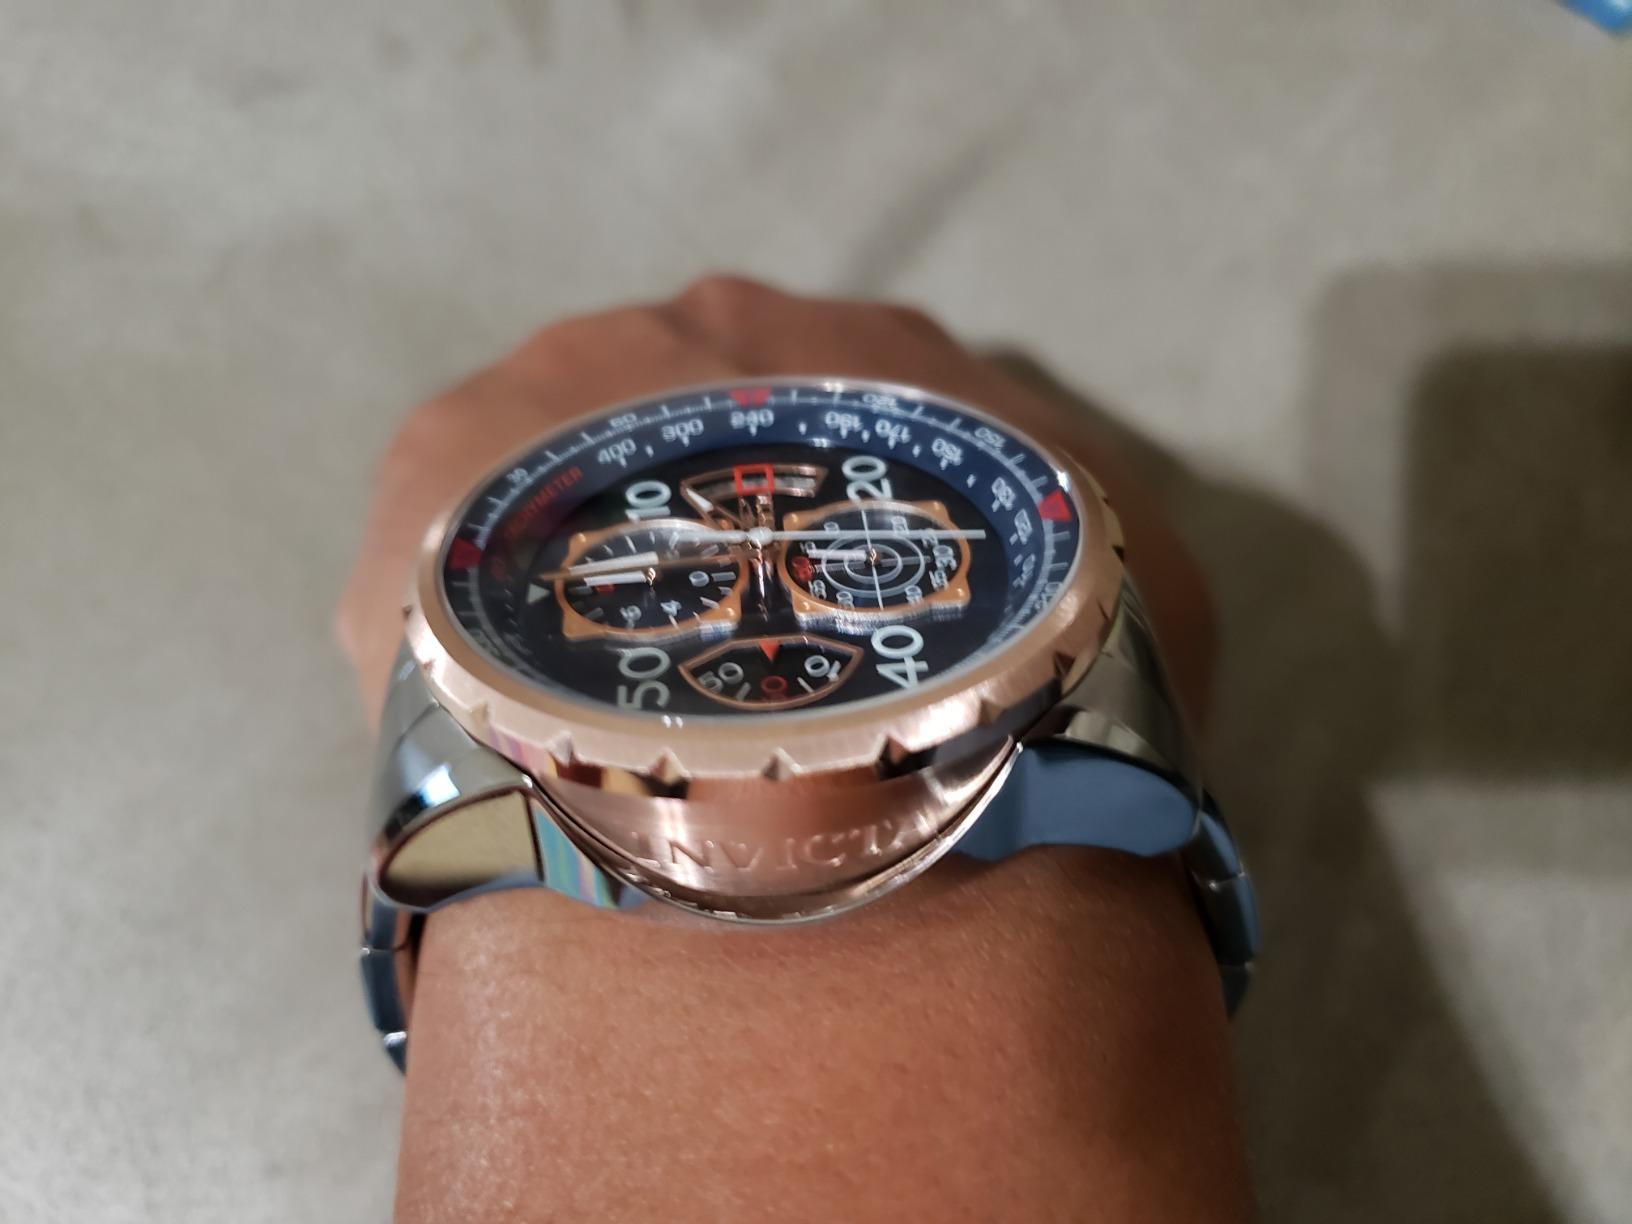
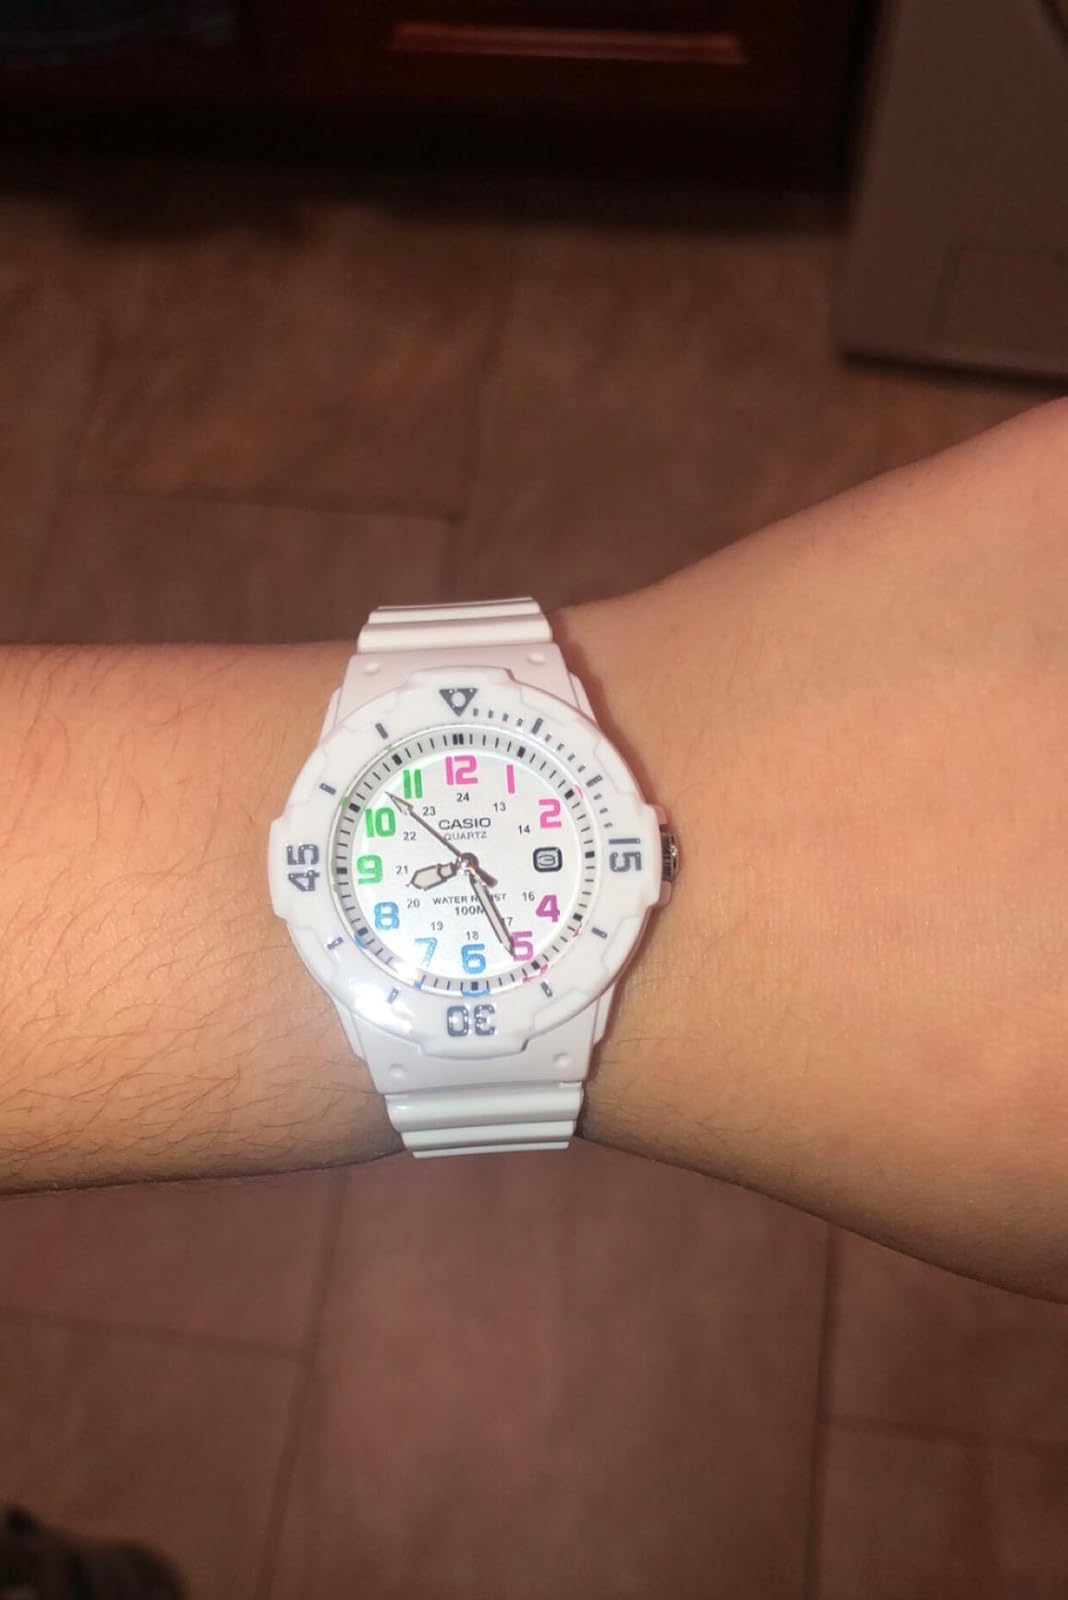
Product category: accessories_watch
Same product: no